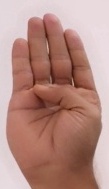
ASL sign: B